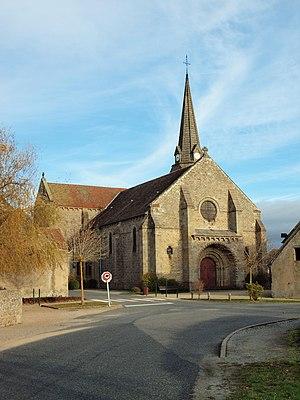
Cressanges (Allier, France)